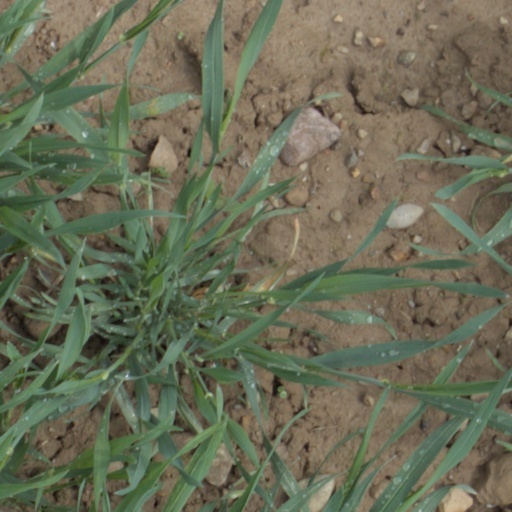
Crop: wheat